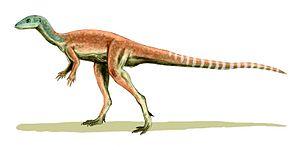
Eocursor est un genre éteint de dinosaures ornithischiens primitifs, qui a vécu au Trias supérieur en Afrique du Sud, il y a environ 210 millions d'années.